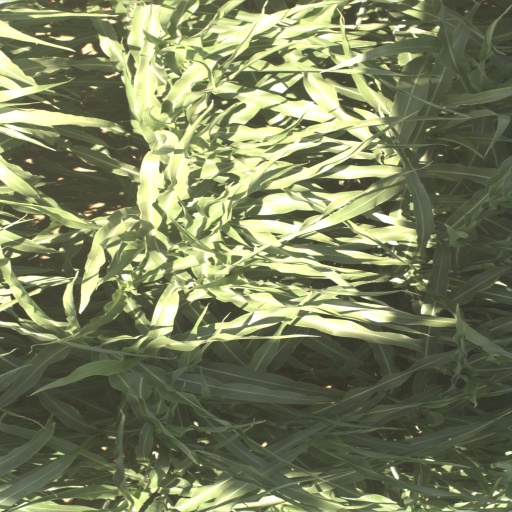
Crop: sorghum